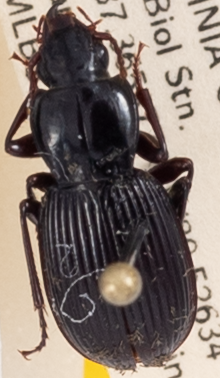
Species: Pterostichus tristis
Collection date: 2021-08-10
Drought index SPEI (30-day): -2.09
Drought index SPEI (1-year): -0.058
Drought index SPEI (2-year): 1.01